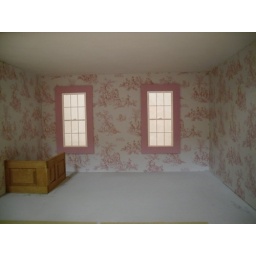
11: windows in bedroom